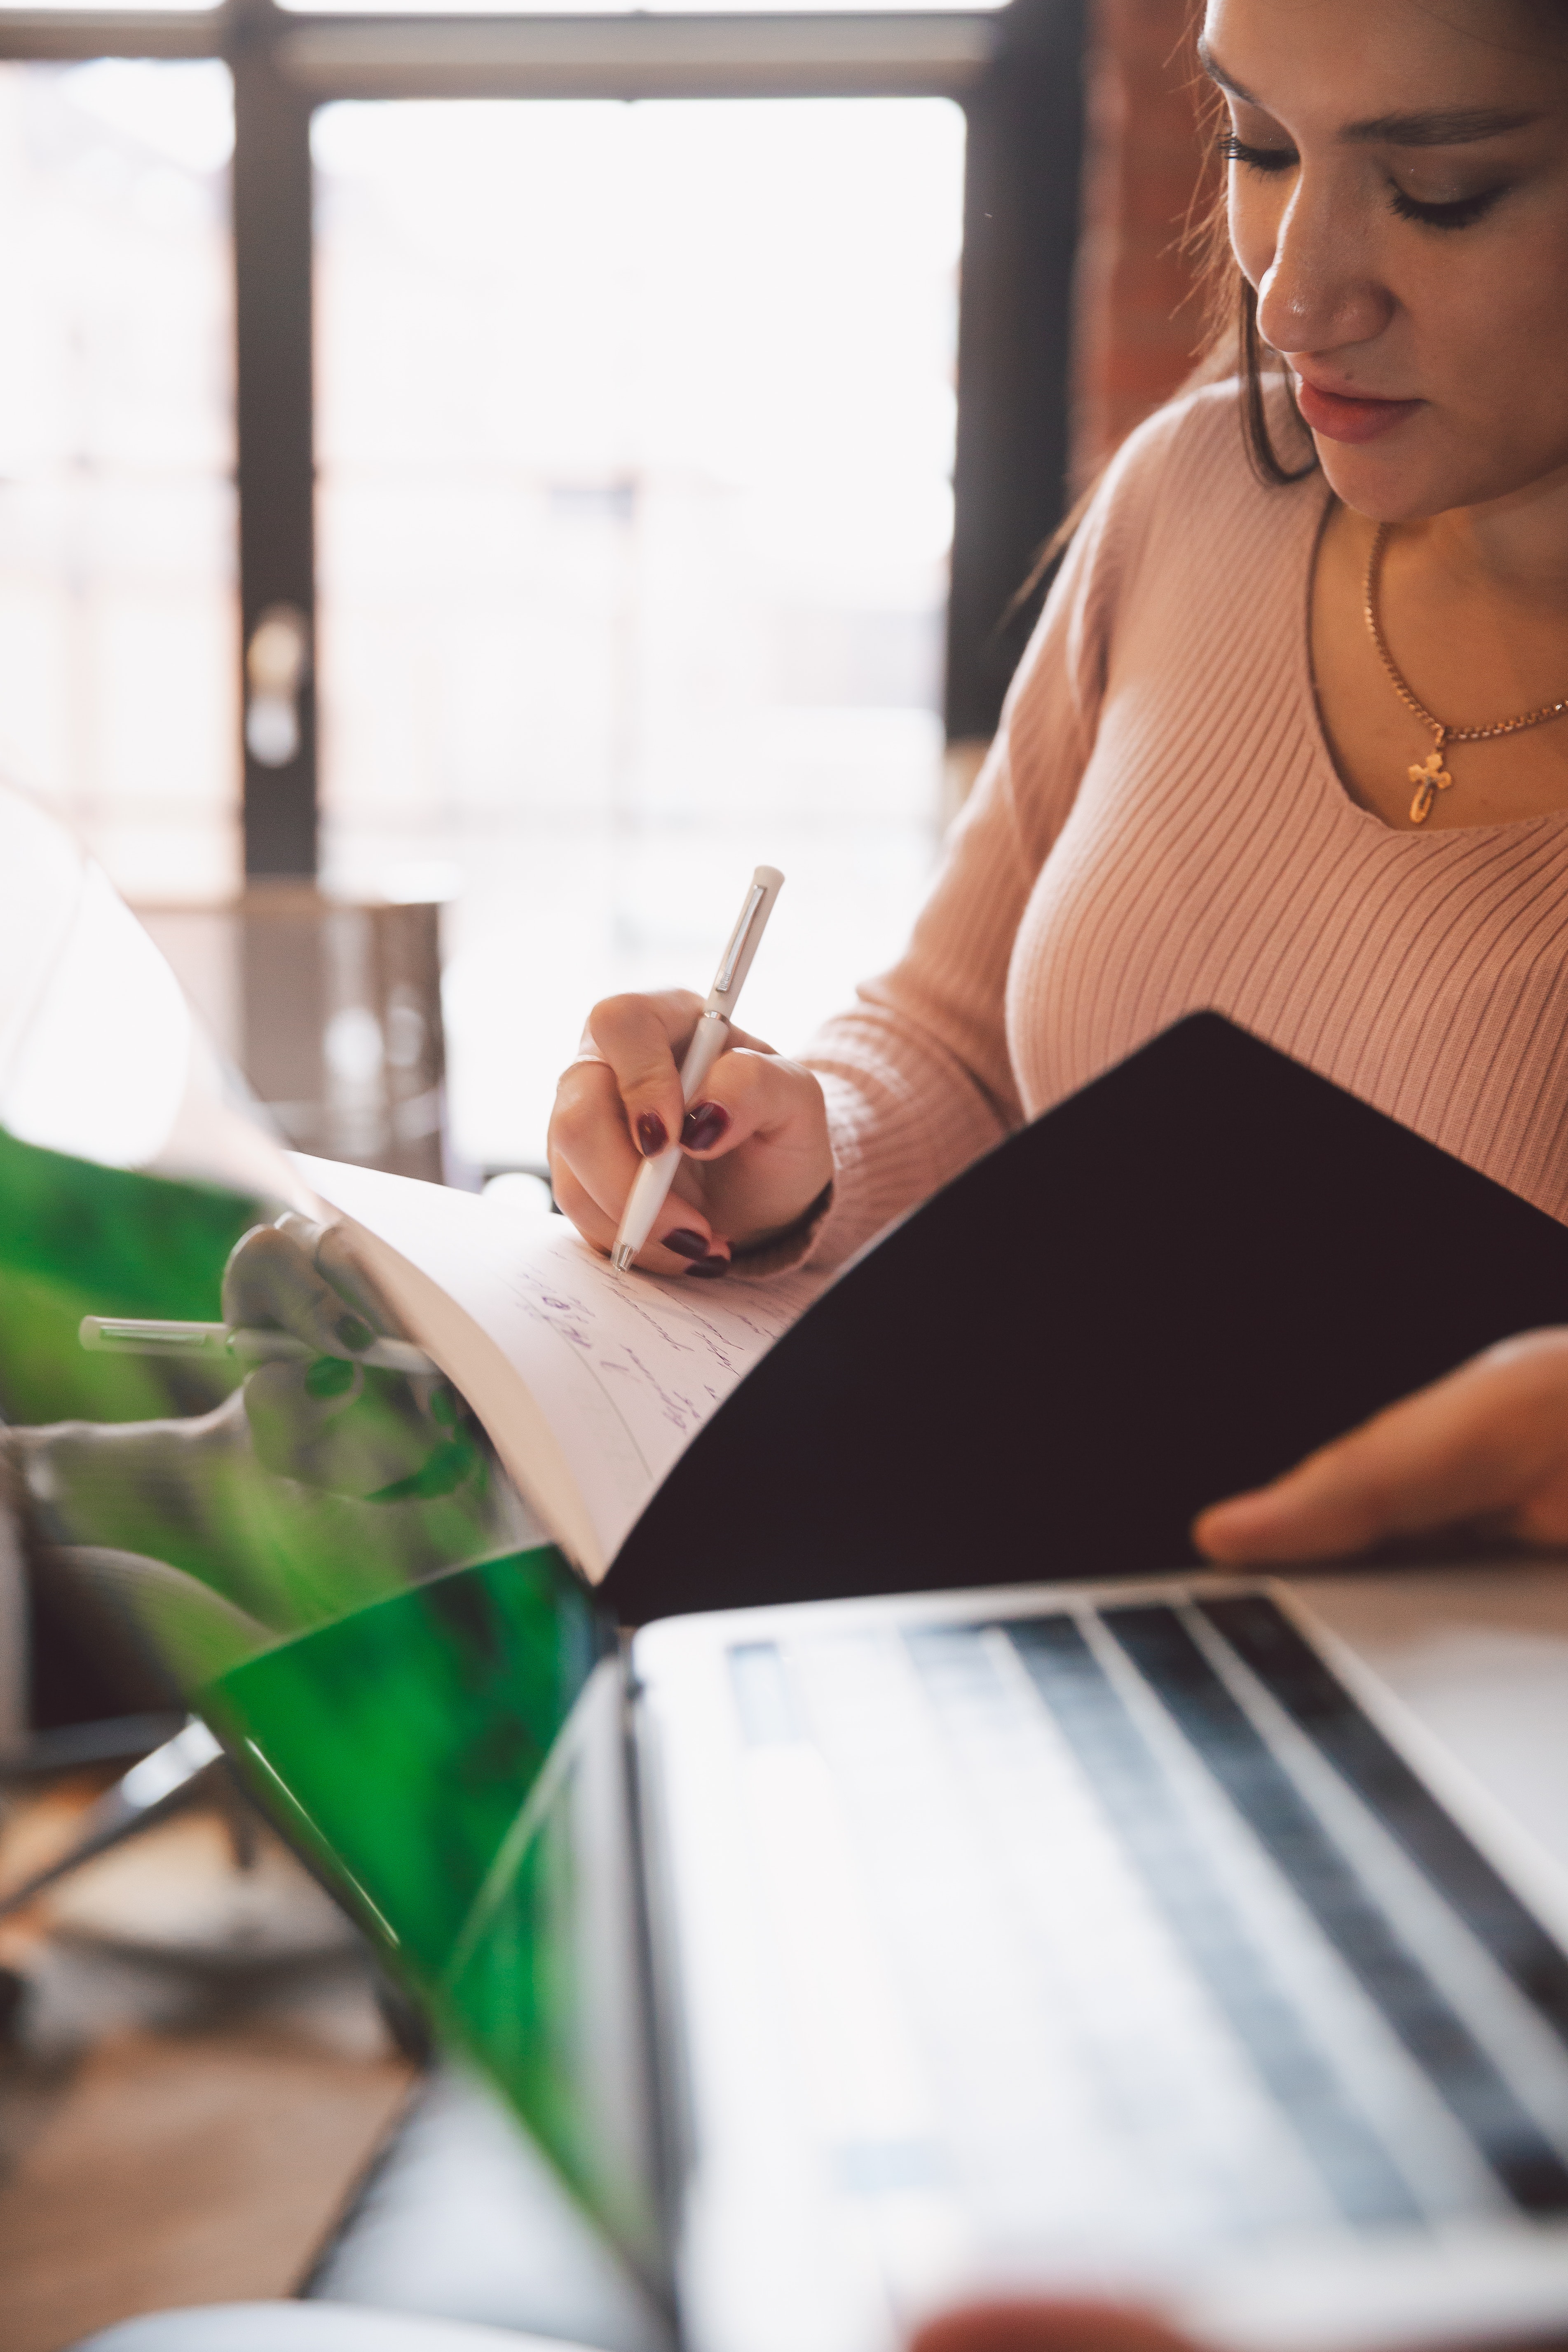
woman, writing instrument accessory, reading, hand, writing, sitting, design, room, photography, finger, glasses, fashion design